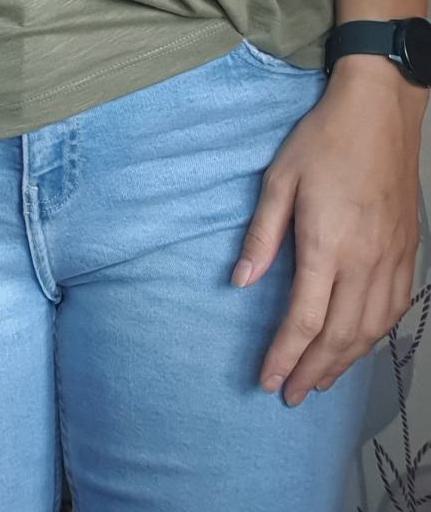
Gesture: no_gesture